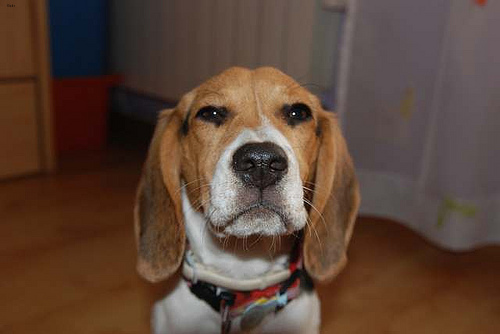
Breed: beagle